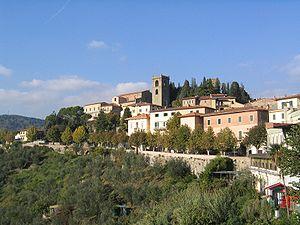
Montecatini Terme est une commune italienne de 19 473 habitants située dans la province de Pistoia et la région Toscane en Italie. La station thermale est inscrite depuis le 1ᵉʳ juillet 2014 sur la liste indicative du patrimoine mondial dans la série « Grandes villes d'eaux d'Europe ».